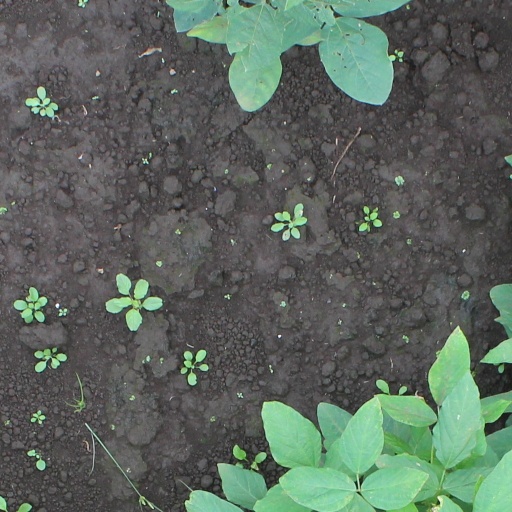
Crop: soybean